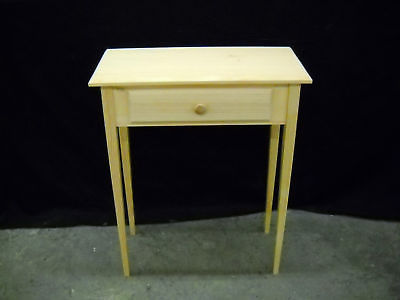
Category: table